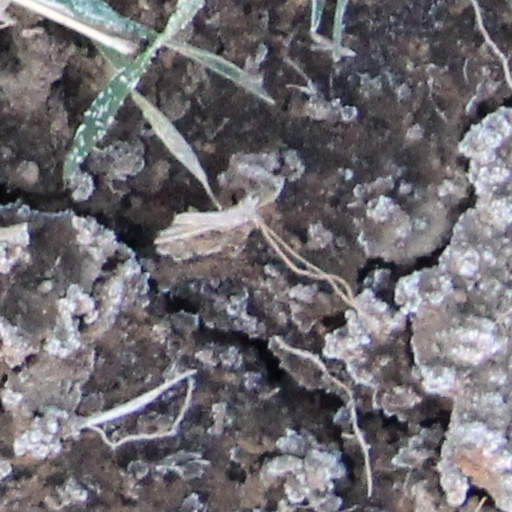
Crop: wheat